Love On Top

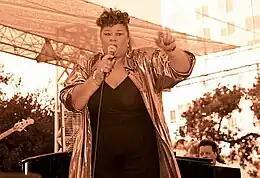
Playing Etta James ("pictured") motivated Beyoncé for the development of "Love On Top".

"Love On Top" was written by Beyoncé, Terius Nash and Shea Taylor while production was handled by Beyoncé and Taylor. From June 16 to 27, 2011, the songs from "4" were available to listen to in full each day on Beyoncé's official website, paired with its accompanying photo spread from the album packaging and a quote. On June 26, 2011, "Love On Top" was the eighth song to be chosen. The quote found Beyoncé elaborating on the song's inspiration: